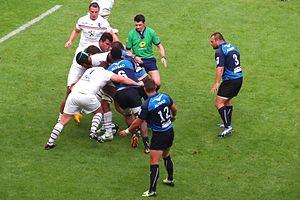
Nicolas Mas (à droite), MHR-Toulouse.
Cette page présente la saison 2013-2014 du Montpellier Hérault rugby en Top 14 et en H-Cup.
Le championnat de France de rugby à XV 2013-2014 ou Top 14 2013-2014 est la cent-quinzième édition du championnat de France de rugby à XV. Elle oppose les quatorze meilleures équipes de rugby à XV françaises. Le championnat débute le 16 août 2013 pour s'achever par une finale le 31 mai 2014 au Stade de France.